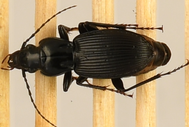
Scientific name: Pterostichus lachrymosus
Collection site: Mountain Lake Biological Station NEON (MLBS), plot MLBS_009